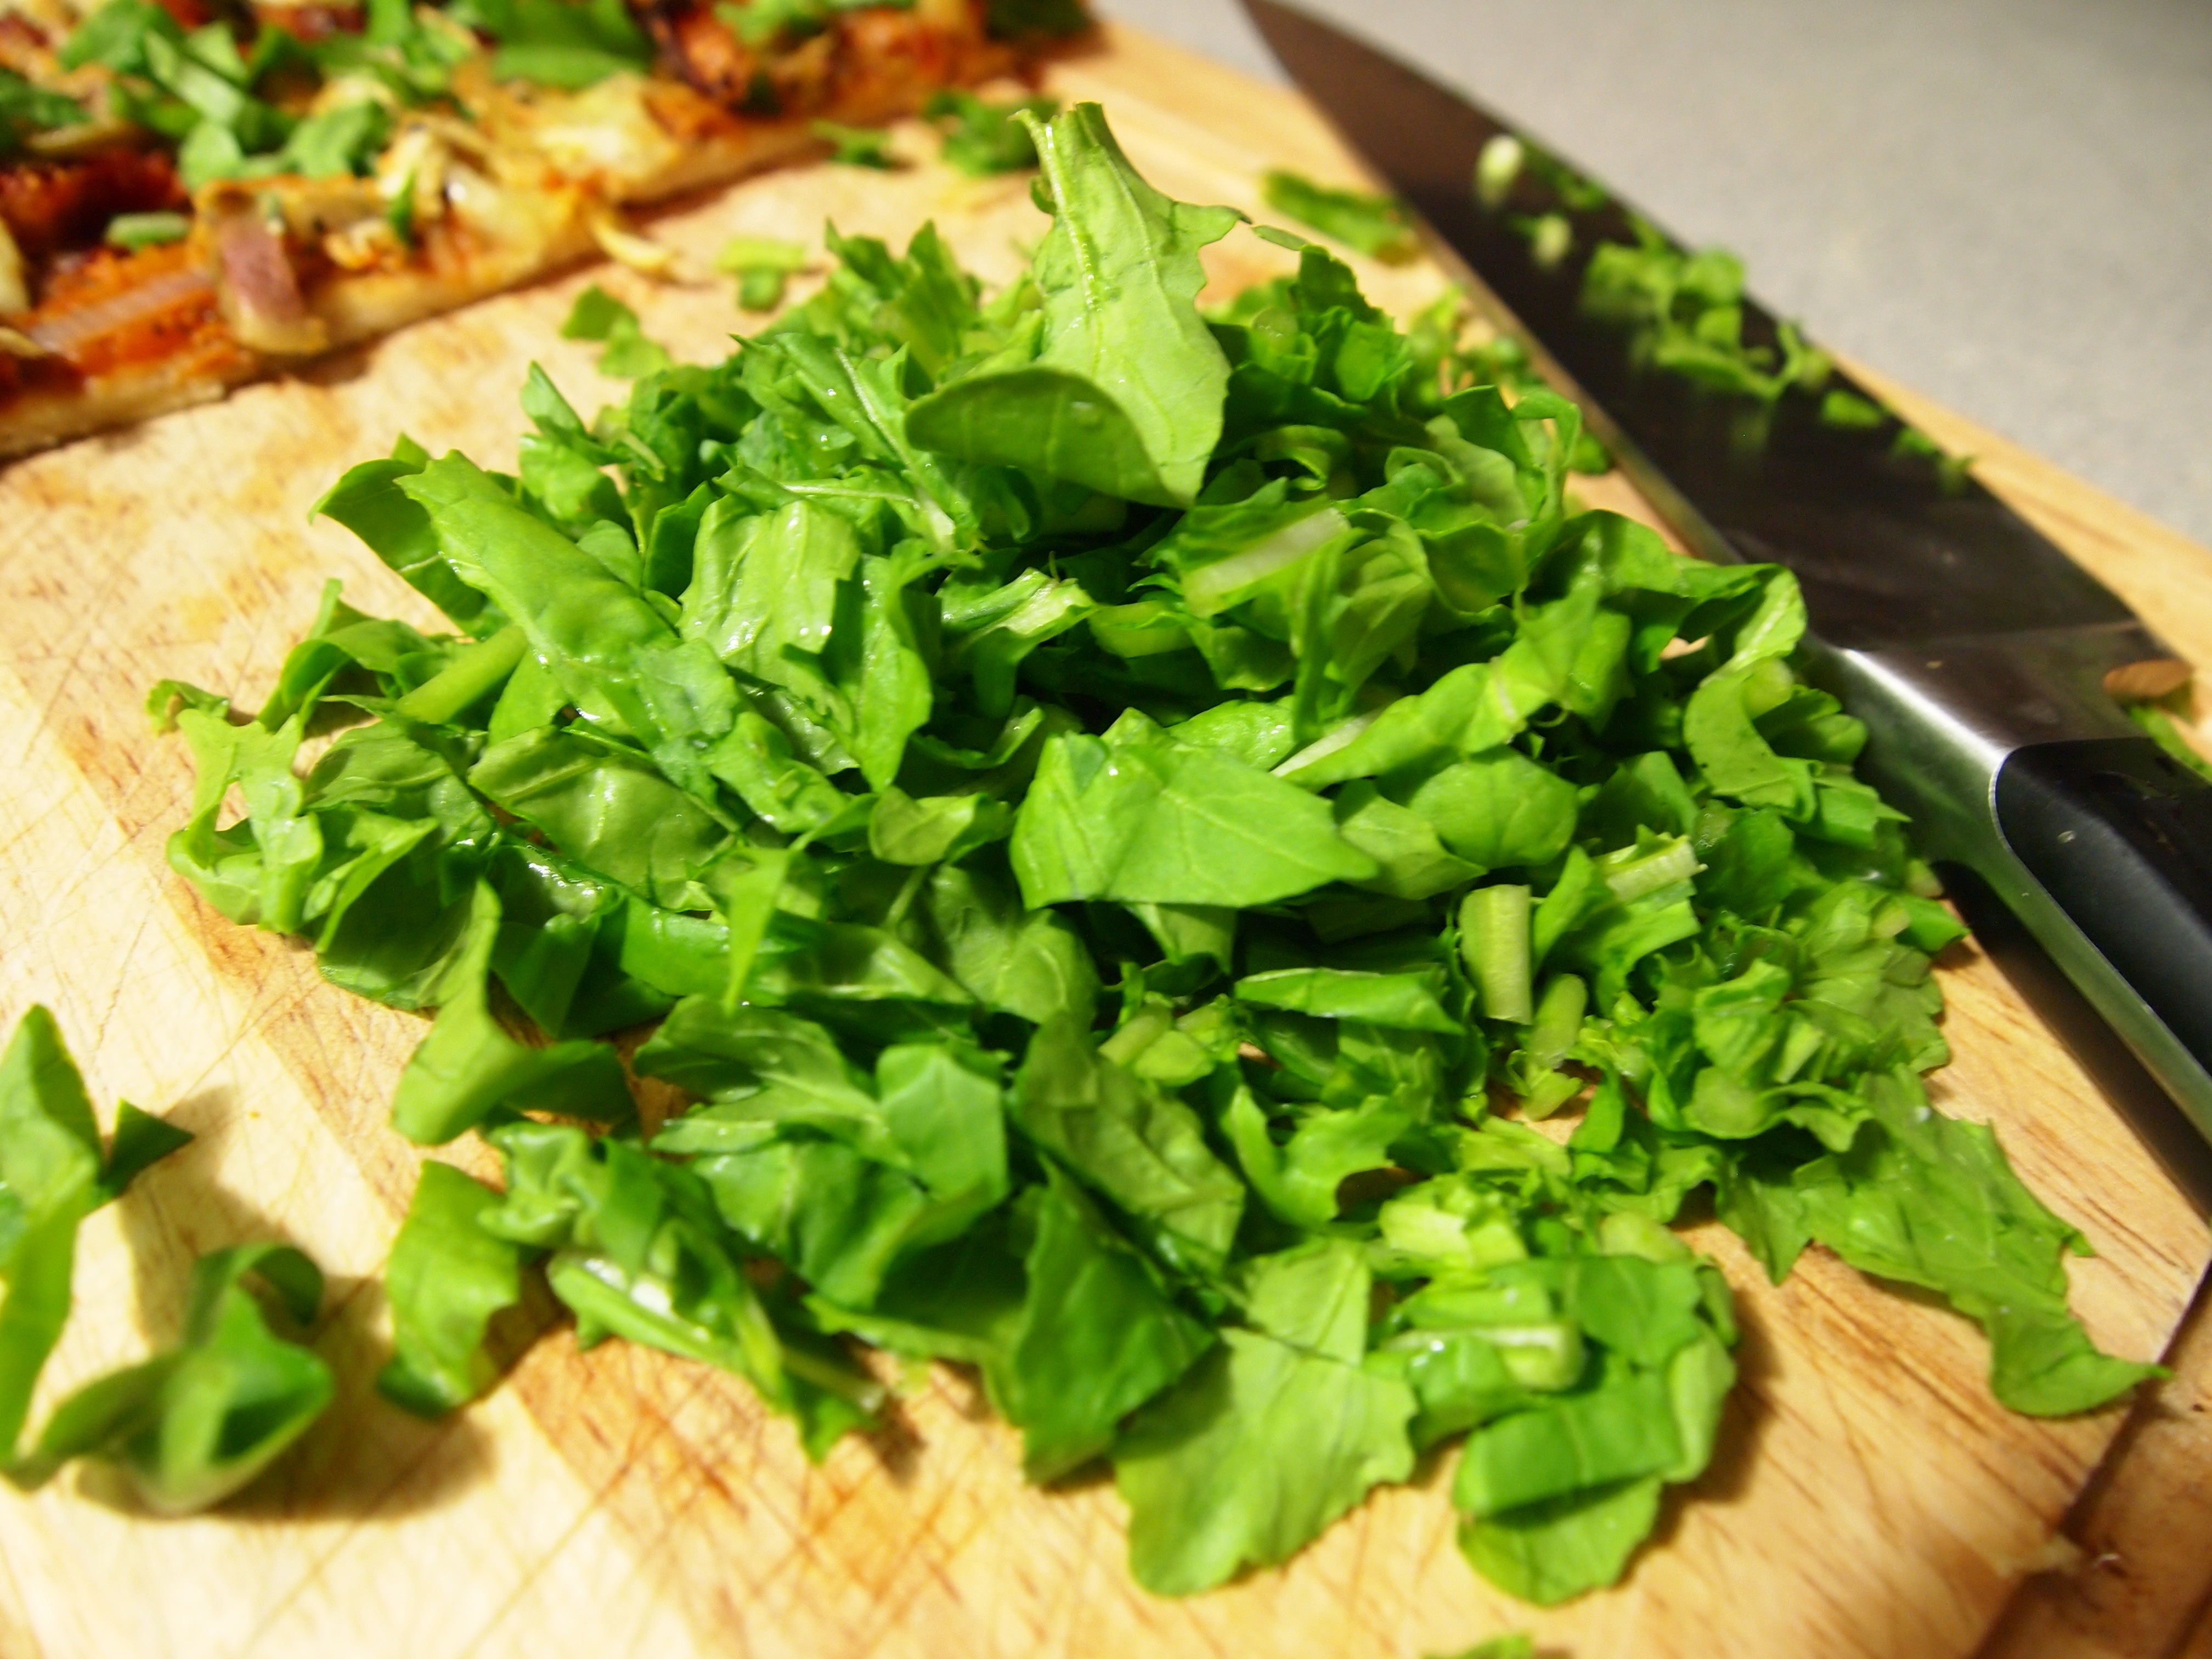
dish, food, salad, green, produce, vegetable, natural, healthy, cuisine, delicious, cutting, eating, dinner, tasty, vegetarian, cutting board, vegetarian food, chopping block, fresh food, fruits and vegetables, healthy meal, chopping, arugula, food background, leaf vegetable